Asbury Grove

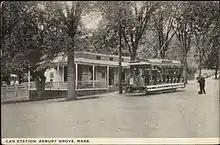
A trolley at the Asbury Grove stop in the early 1900s

The latter part of the 19th century saw the camp meeting movement gain momentum and vitality. The years from 1870 to 1879 marked the largest period of growth for the Asbury Grove camp. During this time, over 200 cottages were built. This was a marked change from the site's early years where the primary accommodations consisted of rough tents or open air campsites. The oldest surviving cottages were built closest to the prayer circle, with newer structures radiating outward from that point. Like other camps of the era, Asbury Grove slowly evolved to include permanent structures such as a dining hall, bakery, post office, and railroad ticket office. By 1875, the society tents were replaced by two story wood structures, five of which remain today.